Indian Human Spaceflight Programme

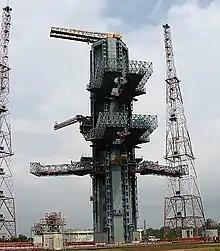
Second Launch Pad of Satish Dhawan Space Centre.

India's maiden crewed mission is expected to take off from the Satish Dhawan Space Centre Second Launch Pad. In November 2019, ISRO released tenders for the pad's augmentation. A third launch pad in Sriharikota has been proposed for India's future launch vehicles and crewed missions. Systems for crew ingress and egress, an access platform, recovery setup for emergencies during the flight's ascent phase, module preparation facility for assembly and testing will be built. All the facilities will be connected to an upcoming "Gaganyaan" control facility which will be built nearby and facilitate communication and monitor the crew capsule during flight.